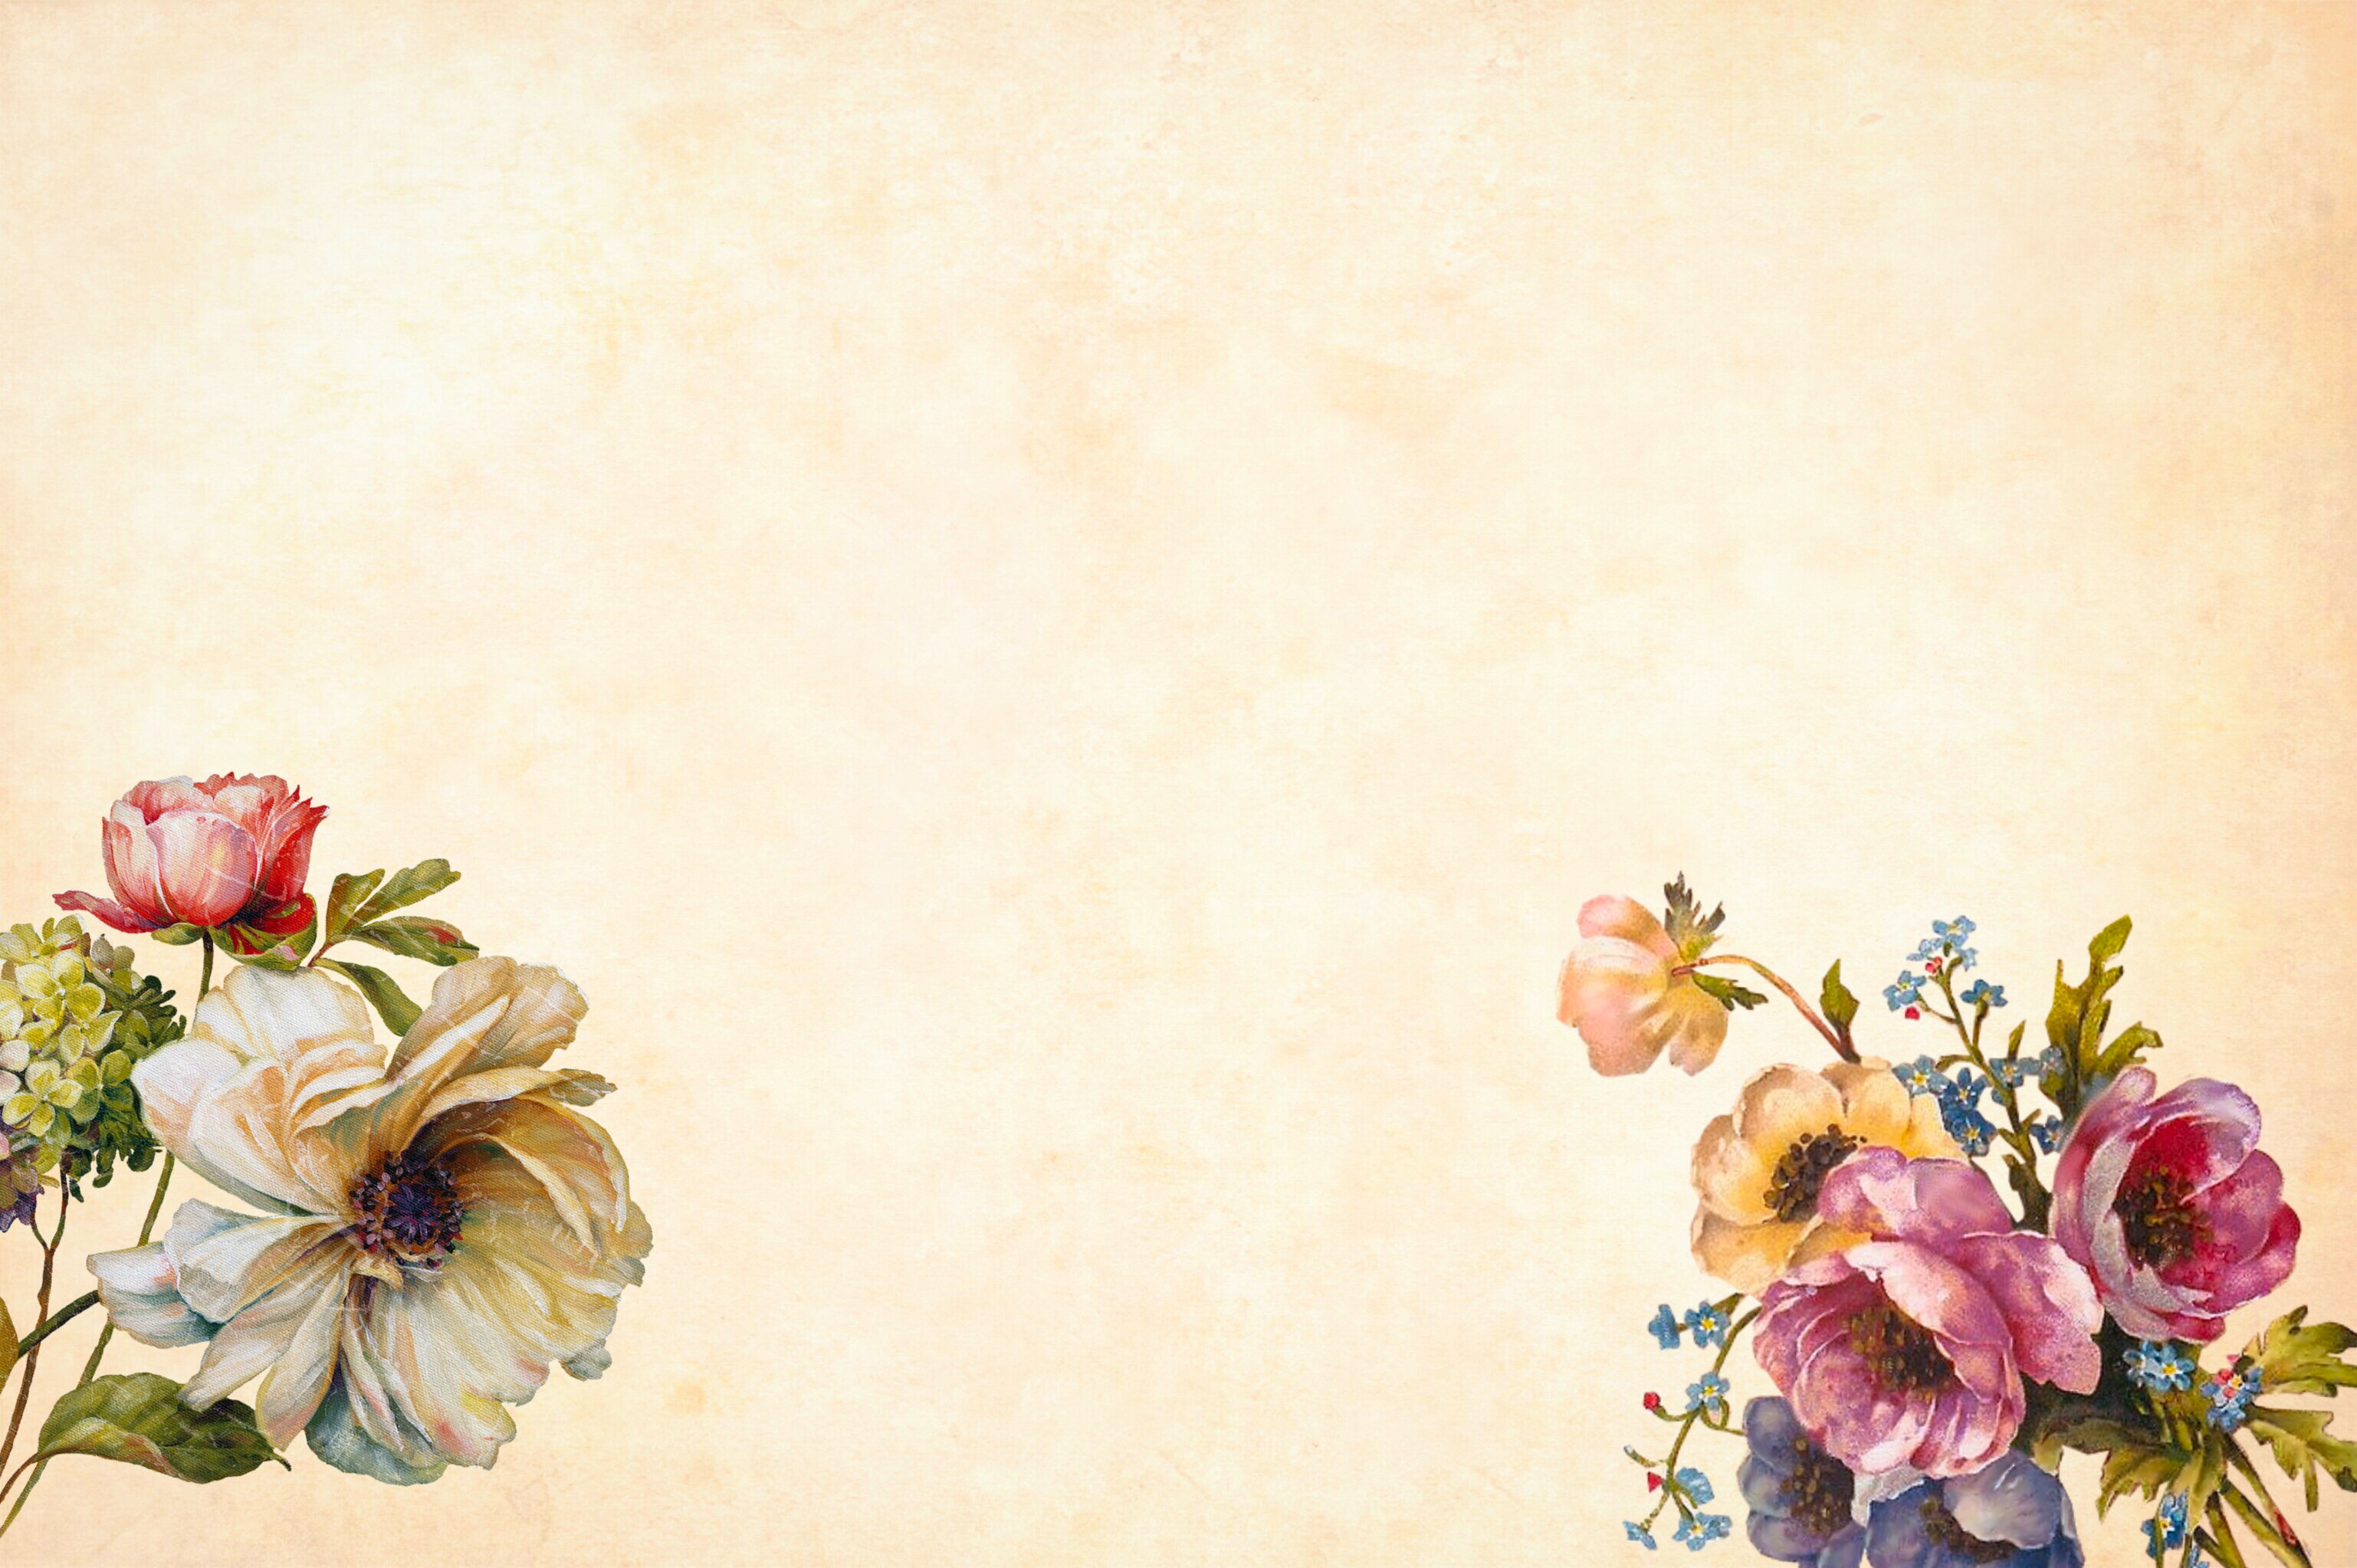
flower, background, floral, vintage, roses, bouquet, cluster, leaf, decoration, paper, scrapbooking, fall, blank, old, antique, print, style, nostalgic, oldfashioned, retrostyled, faded, grunge, rustic, decoupage, collage, family, album, aged, worn, calm, design, peaceful, pink, flower arranging, flora, blossom, petal, floristry, flowering plant, floral design, still life photography, spring, cut flowers, rose family, still life, computer wallpaper, flower bouquet, rose